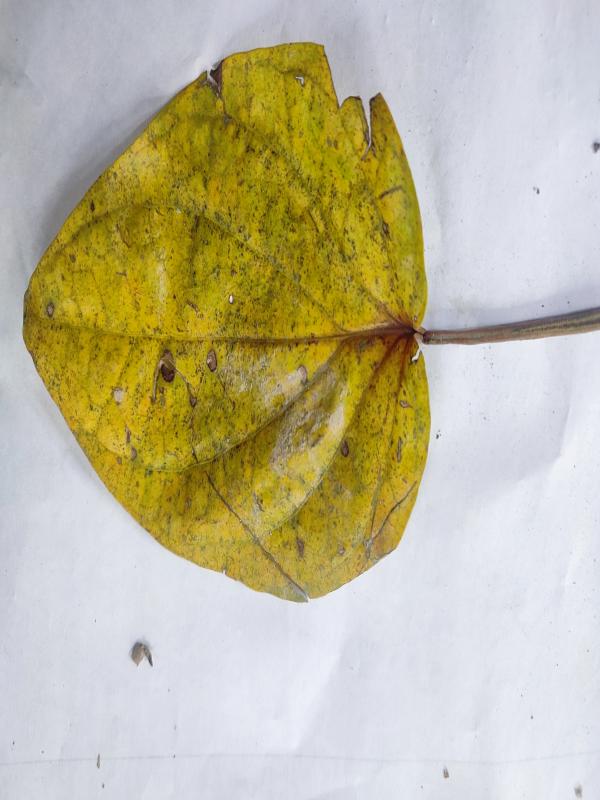
Label: Dried_Leaf